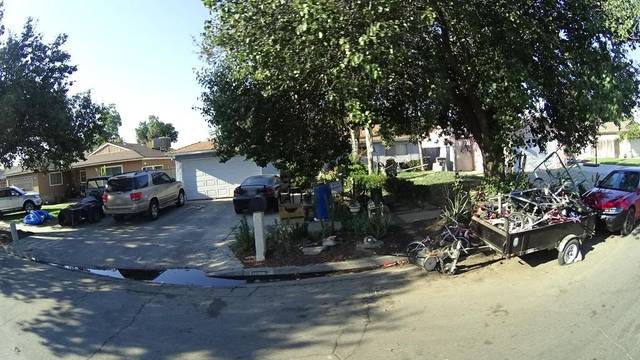
Region: Colombia
Coordinates: 36.716, -119.742